Sustainable architecture in Barcelona

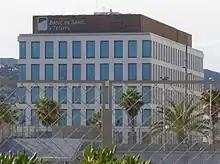
The Blood and Tissues Bank of Catalonia

The Blood and Tissues Bank of Catalonia is located in the technological district and its design emphasized energy efficiency. The building's climate control system uses free cooling air conditioners and heat exchanges. These reduce the thermal demand of the building, thus making it more sustainable. There is also a wall of facades which prevents the building from getting overheated. This building saves 72% of energy consumption with their efforts to be sustainable when compared to buildings that are used in a similar manner. Specifically, the building is said to save nearly 1.5 million kWh and 963 Tm in emissions of carbon dioxide annually. Not only is this building environmentally friendly, but it is also sustainable in an economic sense since this building saves over 250,000 euros per year.